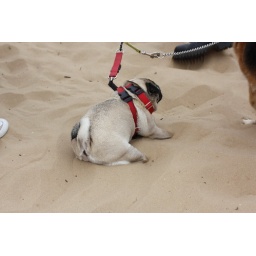
A day on the Freshfields near Liverpool with our inlaws, their dog Jas and our spaniel (Maggie) and pug (Parker).